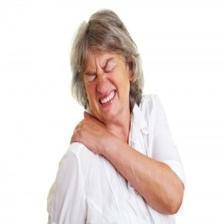
Image emotion (VAD): valence: -0.6, arousal: 0.0, dominance: -0.8
Candidate emotion words:
insecure — valence: -0.772, arousal: 0.076, dominance: -0.736
calm — valence: 0.75, arousal: -0.8, dominance: -0.436
suspicious — valence: -0.694, arousal: 0.49, dominance: -0.138
happy — valence: 1.0, arousal: 0.47, dominance: 0.544
Best matching emotion: insecure